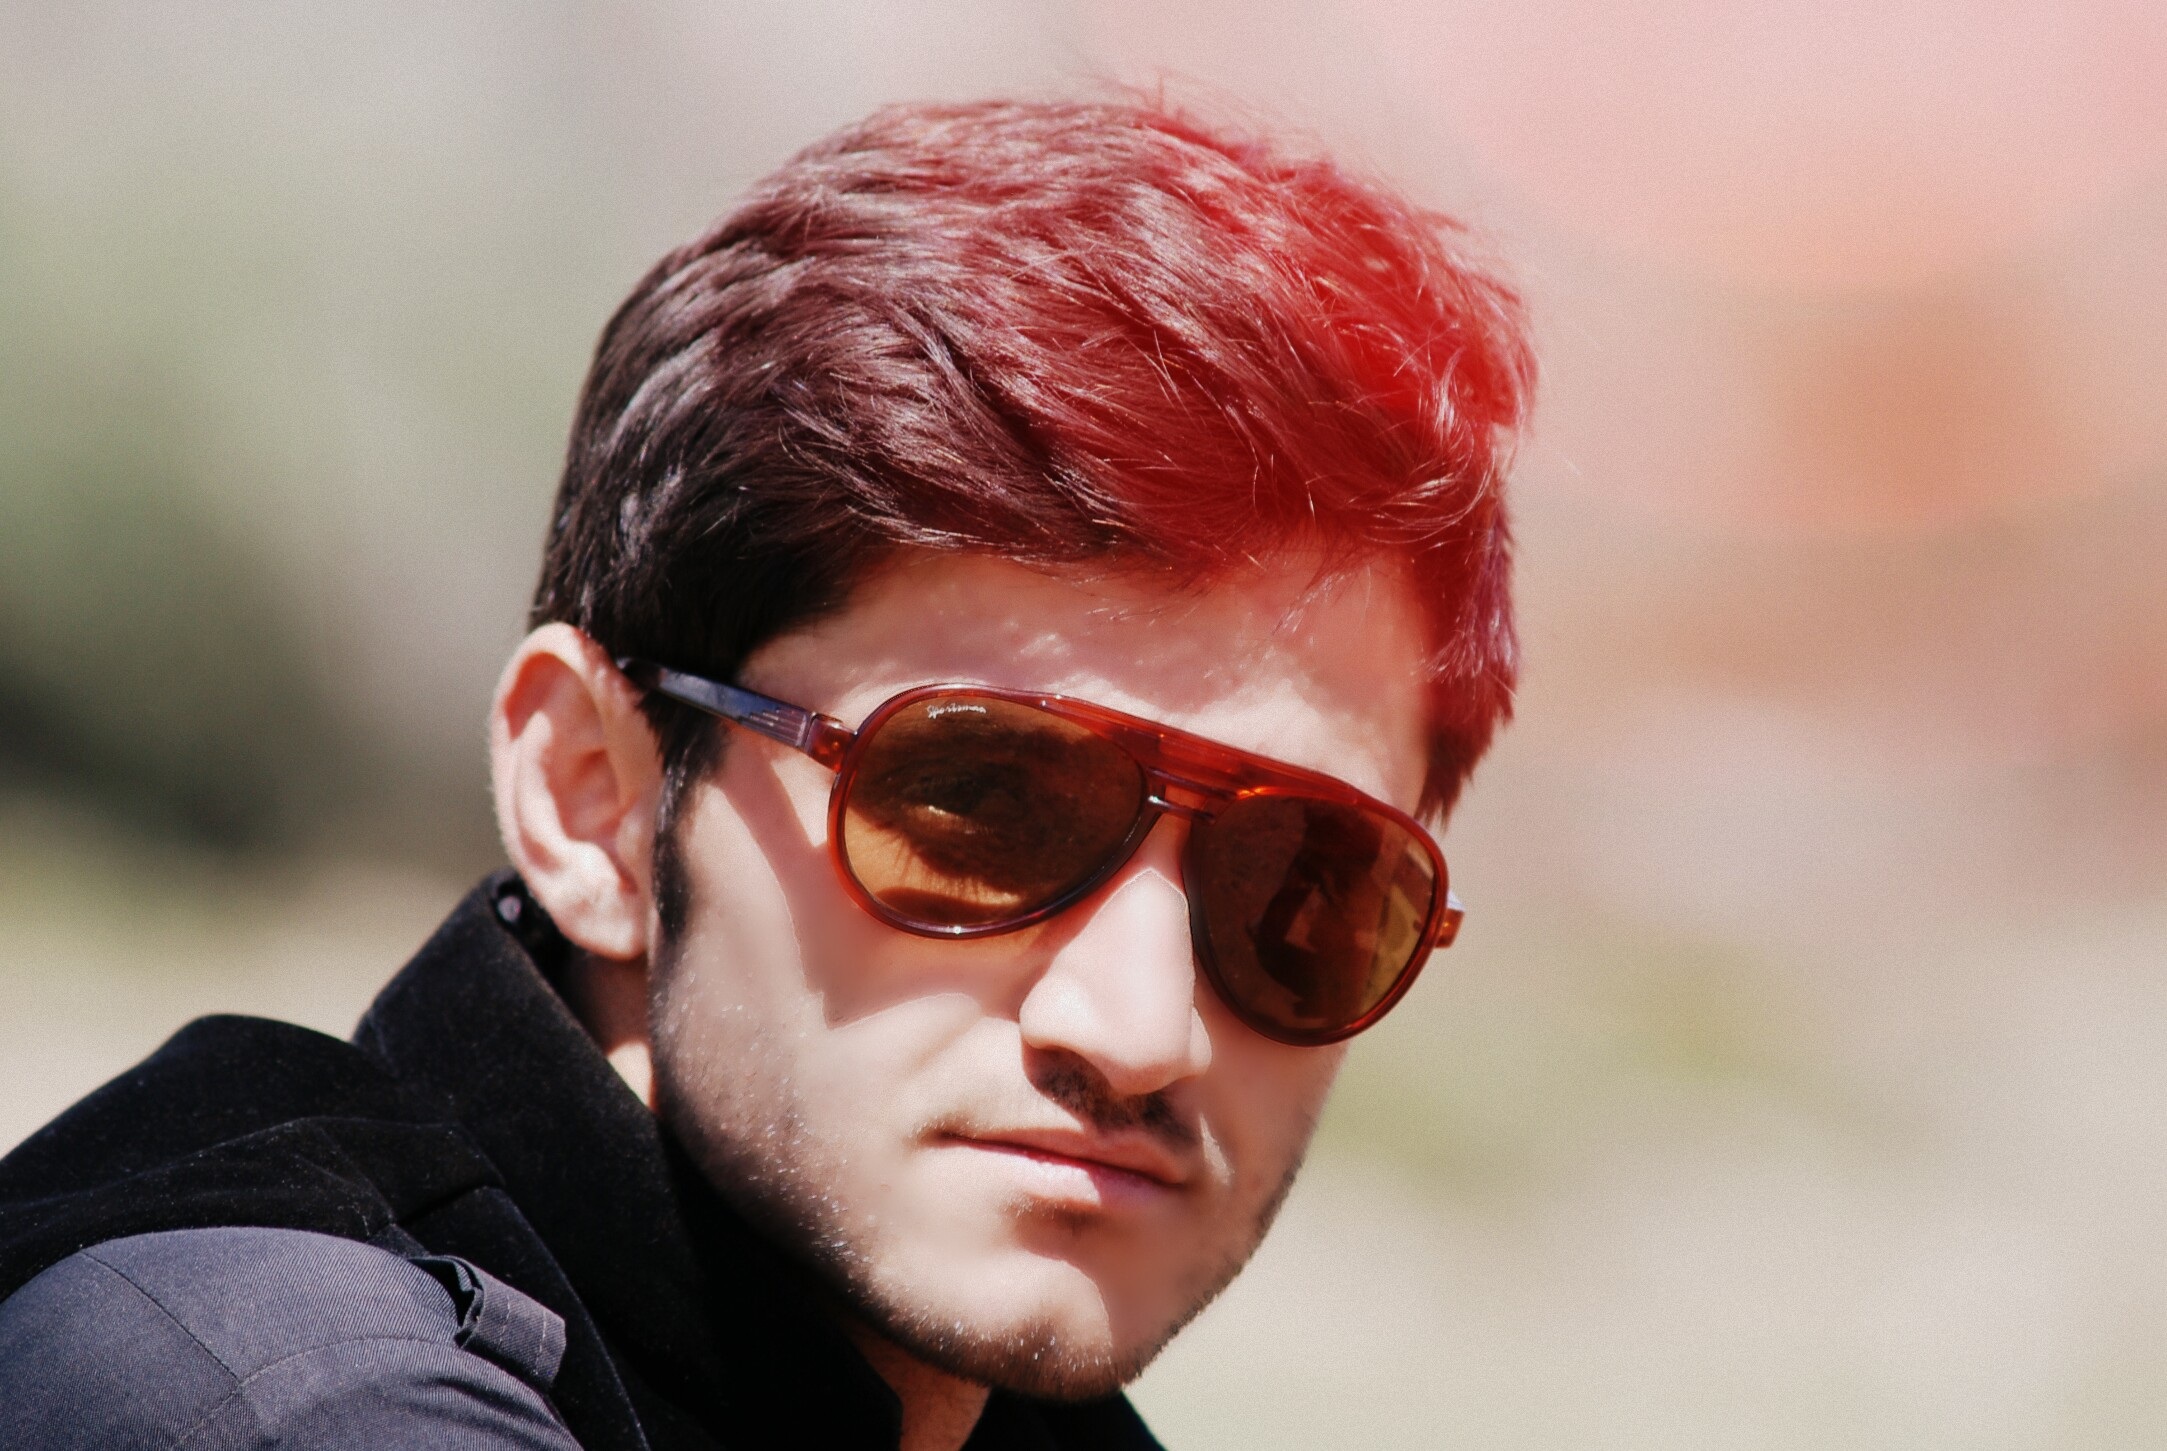
man, hair, photography, male, portrait, spring, red, color, hairstyle, close up, face, nose, sunglasses, eye, glasses, head, eyewear, facial hair, vision care, aqib nazir, aqib, aqib khan